Charles de Groux

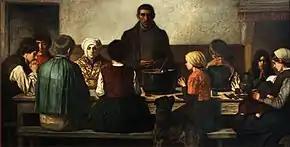
"The blessing before supper"

He became a member of the "Société royale belge des aquarellistes" (Royal Belgian Society of Watercolorists) founded in 1856 to promote watercolor art in Belgium through the organisation of annual exhibitions. He joined in 1868 the "Société Libre des Beaux-Arts" (Free Society of Fine Arts), an organization formed in 1868 by Belgian artists to react against academicism and to advance Realist painting and artistic freedom. Based in Brussels, the society was active until 1876, by which time the aesthetic values it espoused had infiltrated the official Salon.